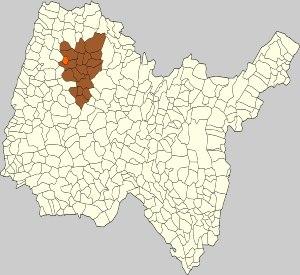
Saint-Sulpice est une commune française, située dans le département de l'Ain en région Auvergne-Rhône-Alpes. Commune bressane de 257 habitants, Saint-Sulpice est située dans le canton d'Attignat dans l'arrondissement de Bourg-en-Bresse.